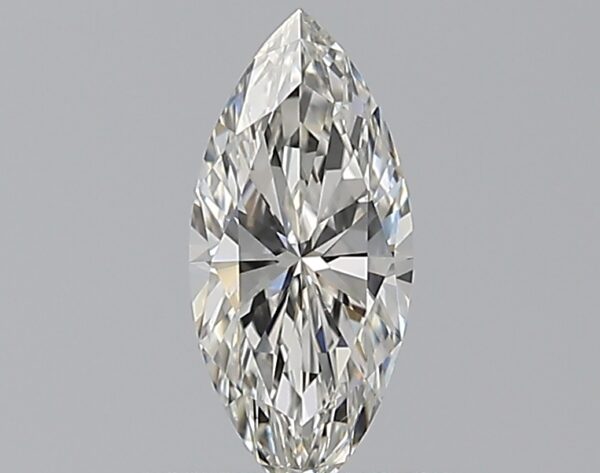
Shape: marquise
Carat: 0.5
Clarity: SI1
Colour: H
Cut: EX
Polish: EX
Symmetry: VG
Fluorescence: N
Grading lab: GIA
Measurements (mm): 8.91 x 4.01 x 2.58